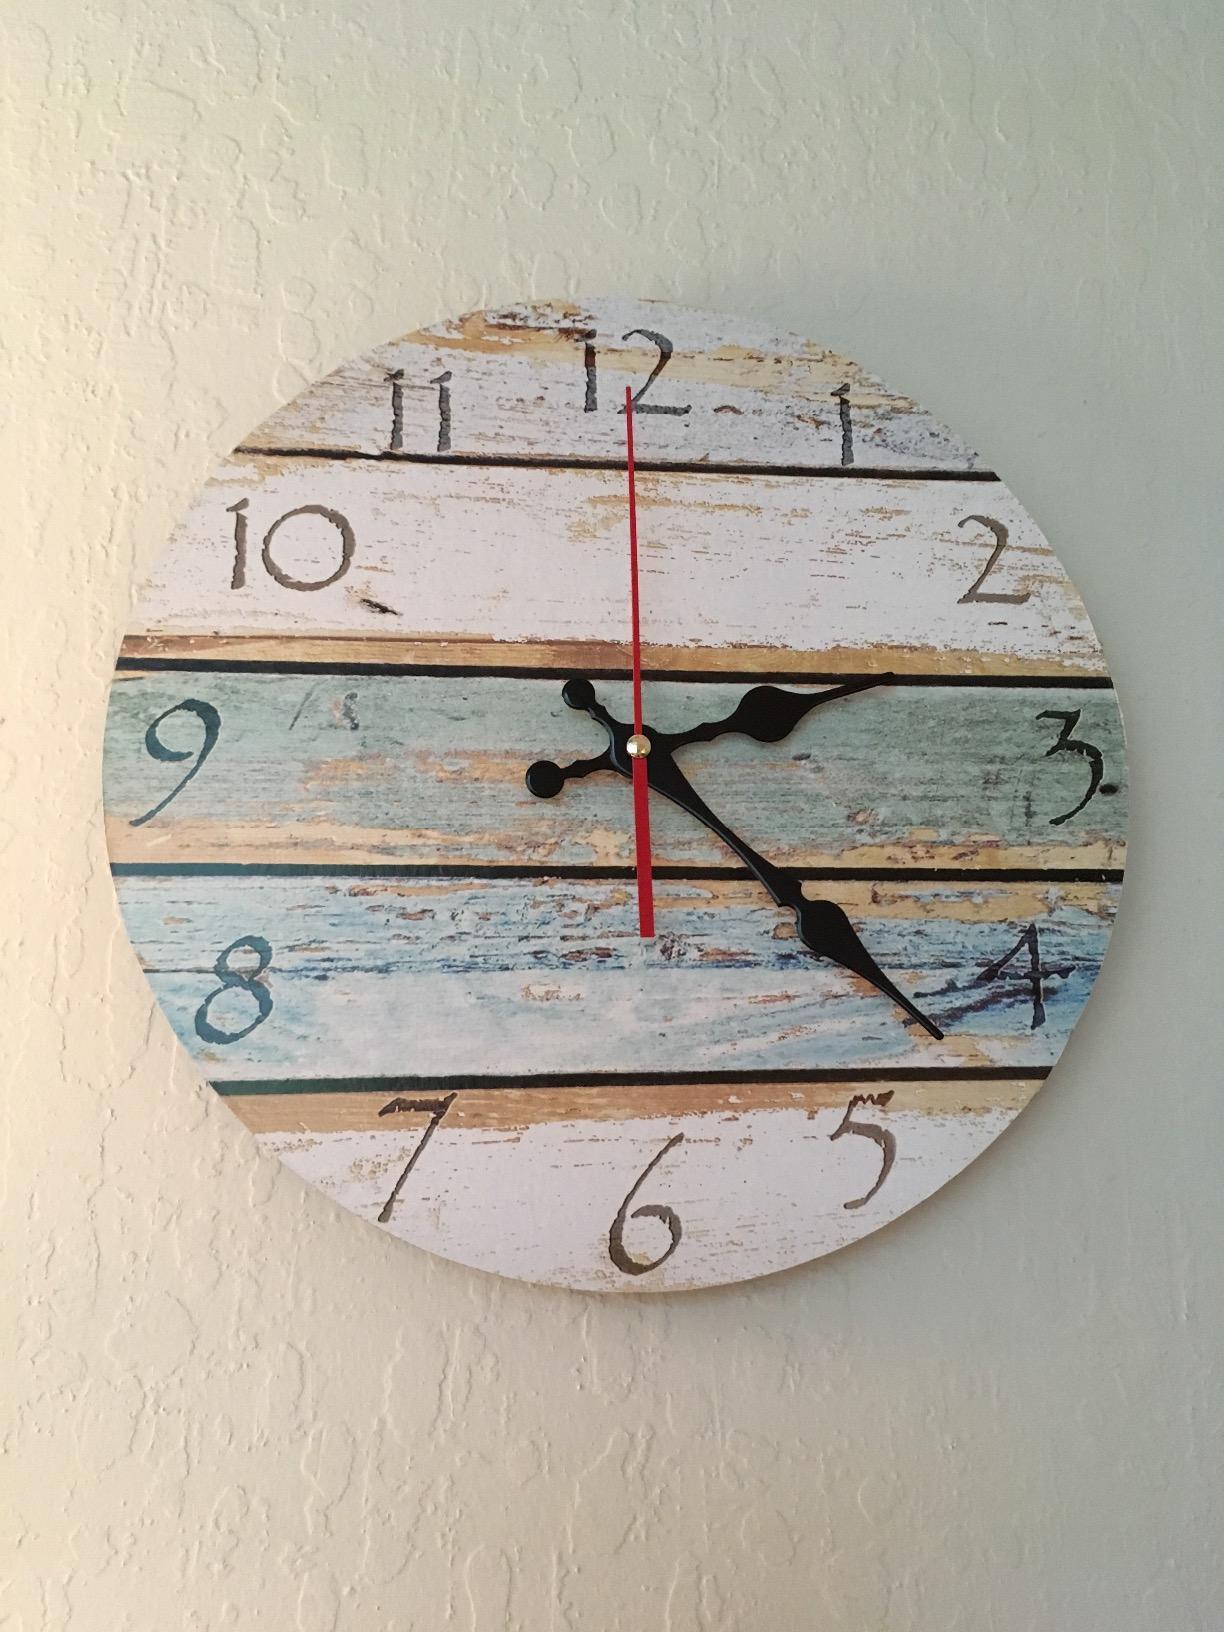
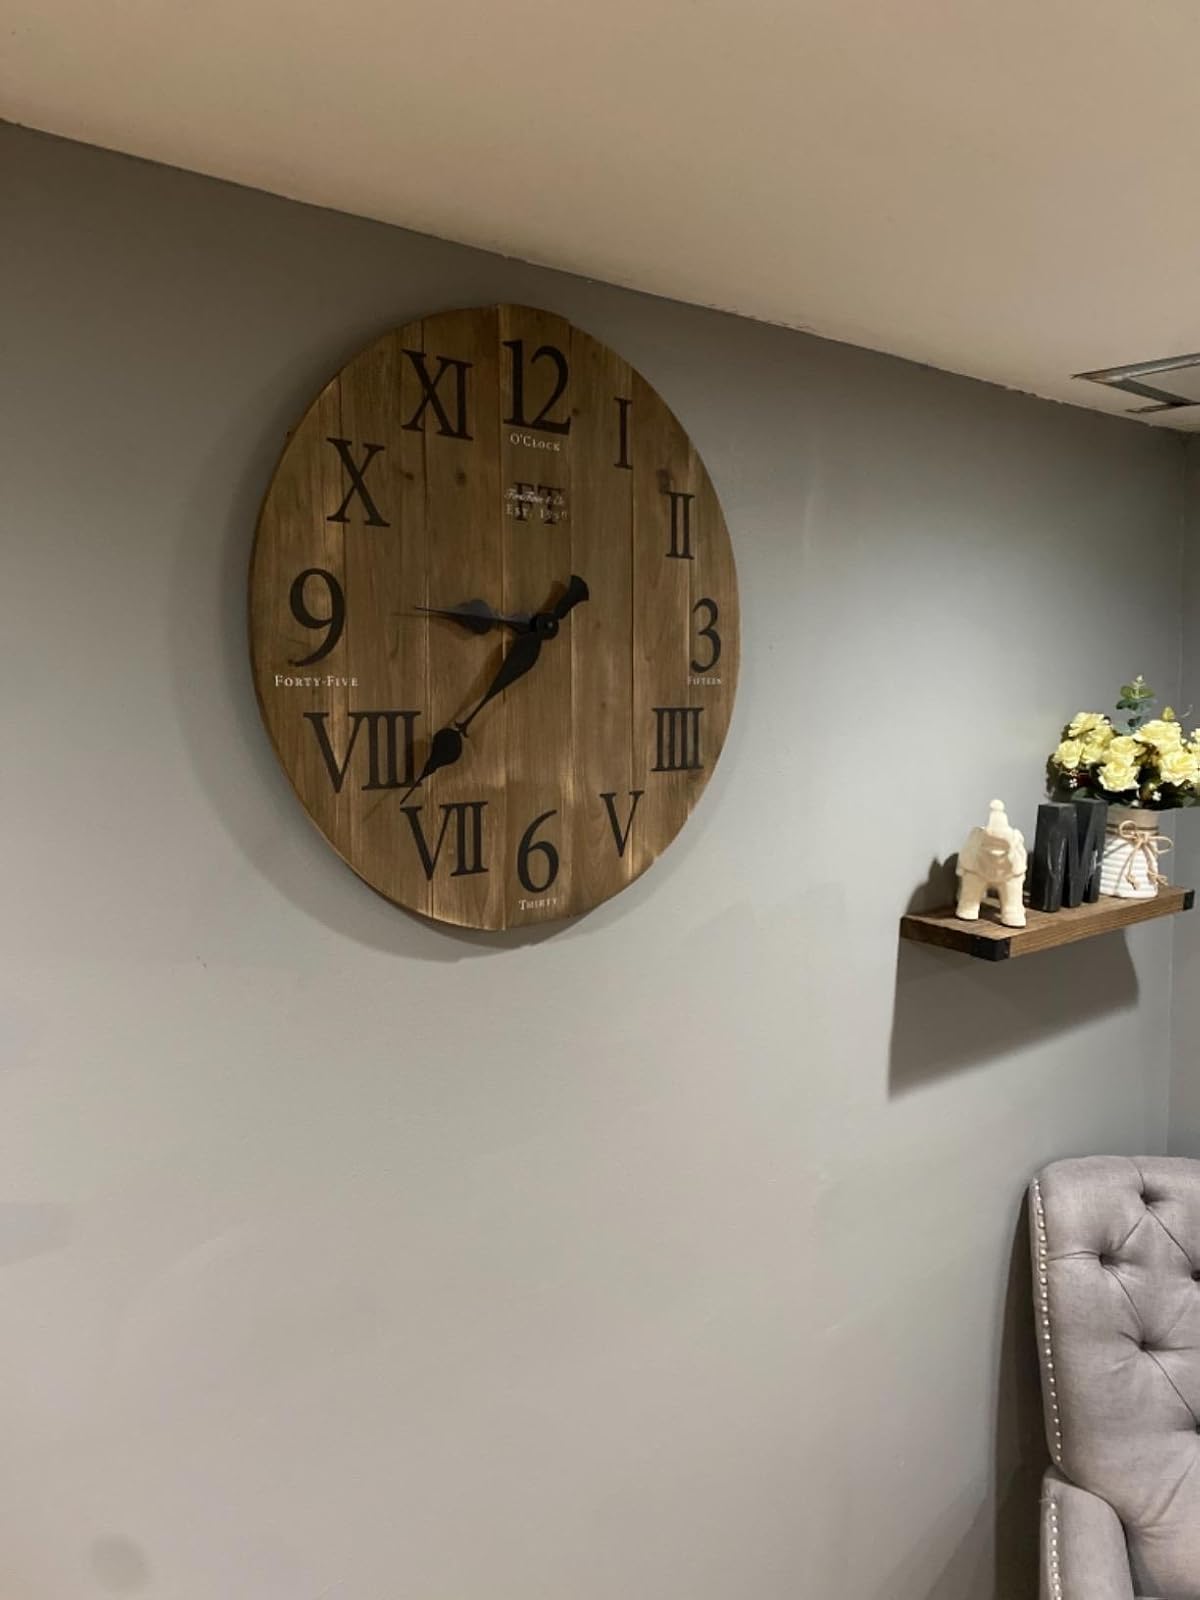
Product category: clock
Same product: no